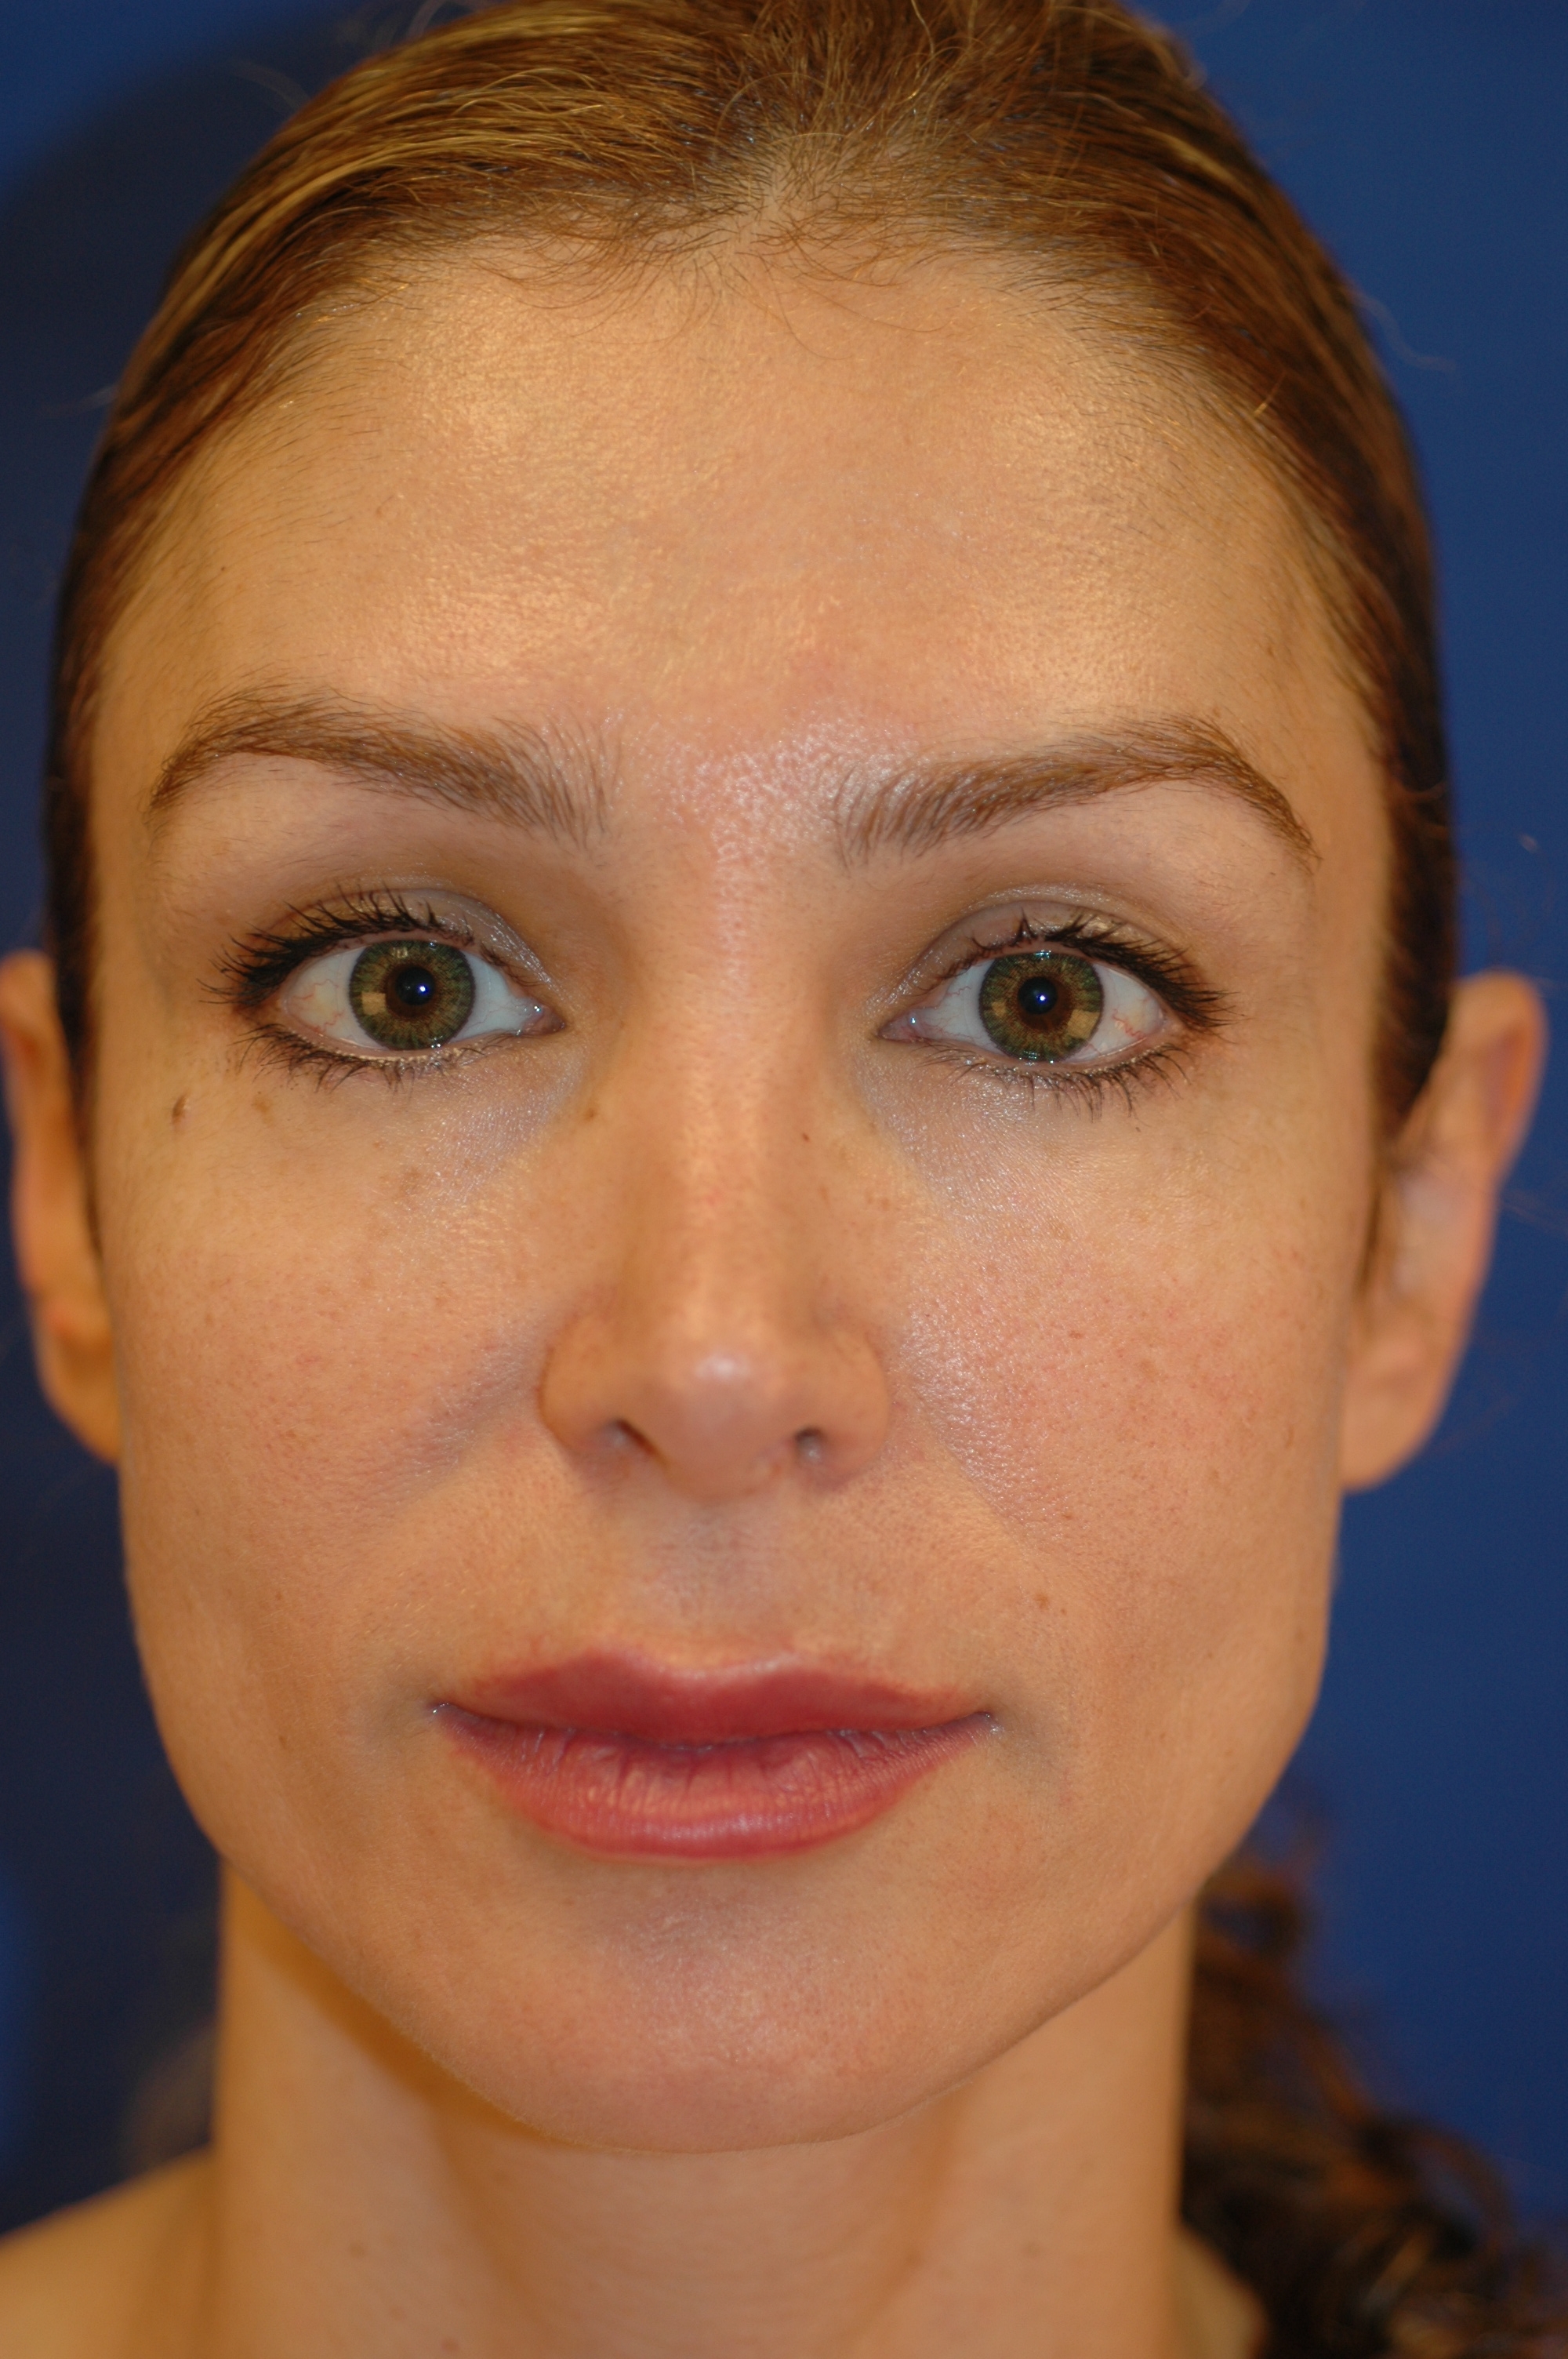
Gender: women